3/40 Evzone Regiment

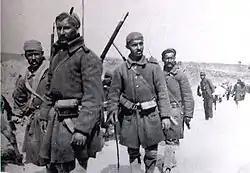
Evzones near Ioannina, spring 1913

Under the command of Lt. Colonel Alexandros Kontoulis, the 3rd Evzone Battalion took part in the First Balkan War, following Greek advance in the Epirus front during the autumn of 1912 up to Kleisoura and Tepeleni, in modern Albania. In April 1913, the battalion was moved to Boemitsa in Macedonia, due to the looming conflict with Bulgaria, Greece's ally in the First Balkan War, over the division of the spoils. There the battalion was expanded into the 3rd Evzone Regiment, numbered 40th among the infantry regiments, and placed under the 10th Infantry Division. Already before the outbreak of the Second Balkan War, the regiment fought against Bulgarian probing skirmishes at Karasouli, leaving an officer and two NCOs dead. After the outbreak of hostilities, the 3/40 Regiment covered the left flank of the Greek army and fought in the battles of Doiran, Strumica, up to the area of Pehčevo, where the regiment distinguished itself in the hard-fought battle around Height 1900.